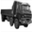
Label: truck